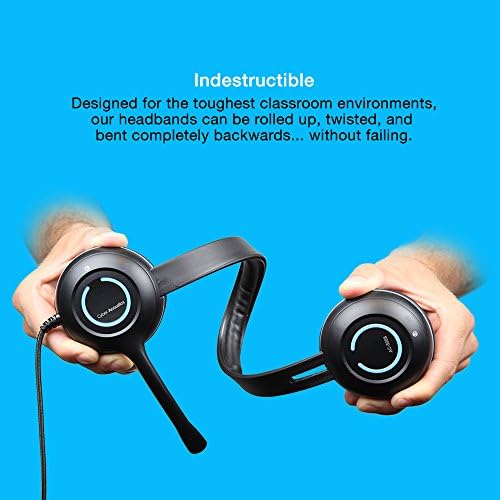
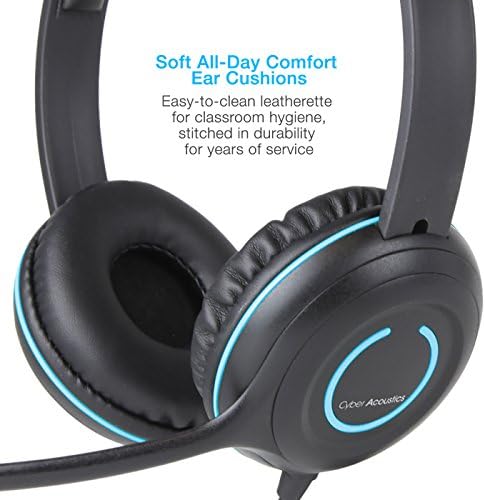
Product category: headphones
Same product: yes